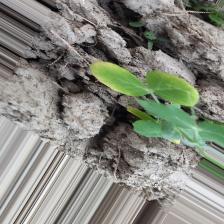
Label: Normal